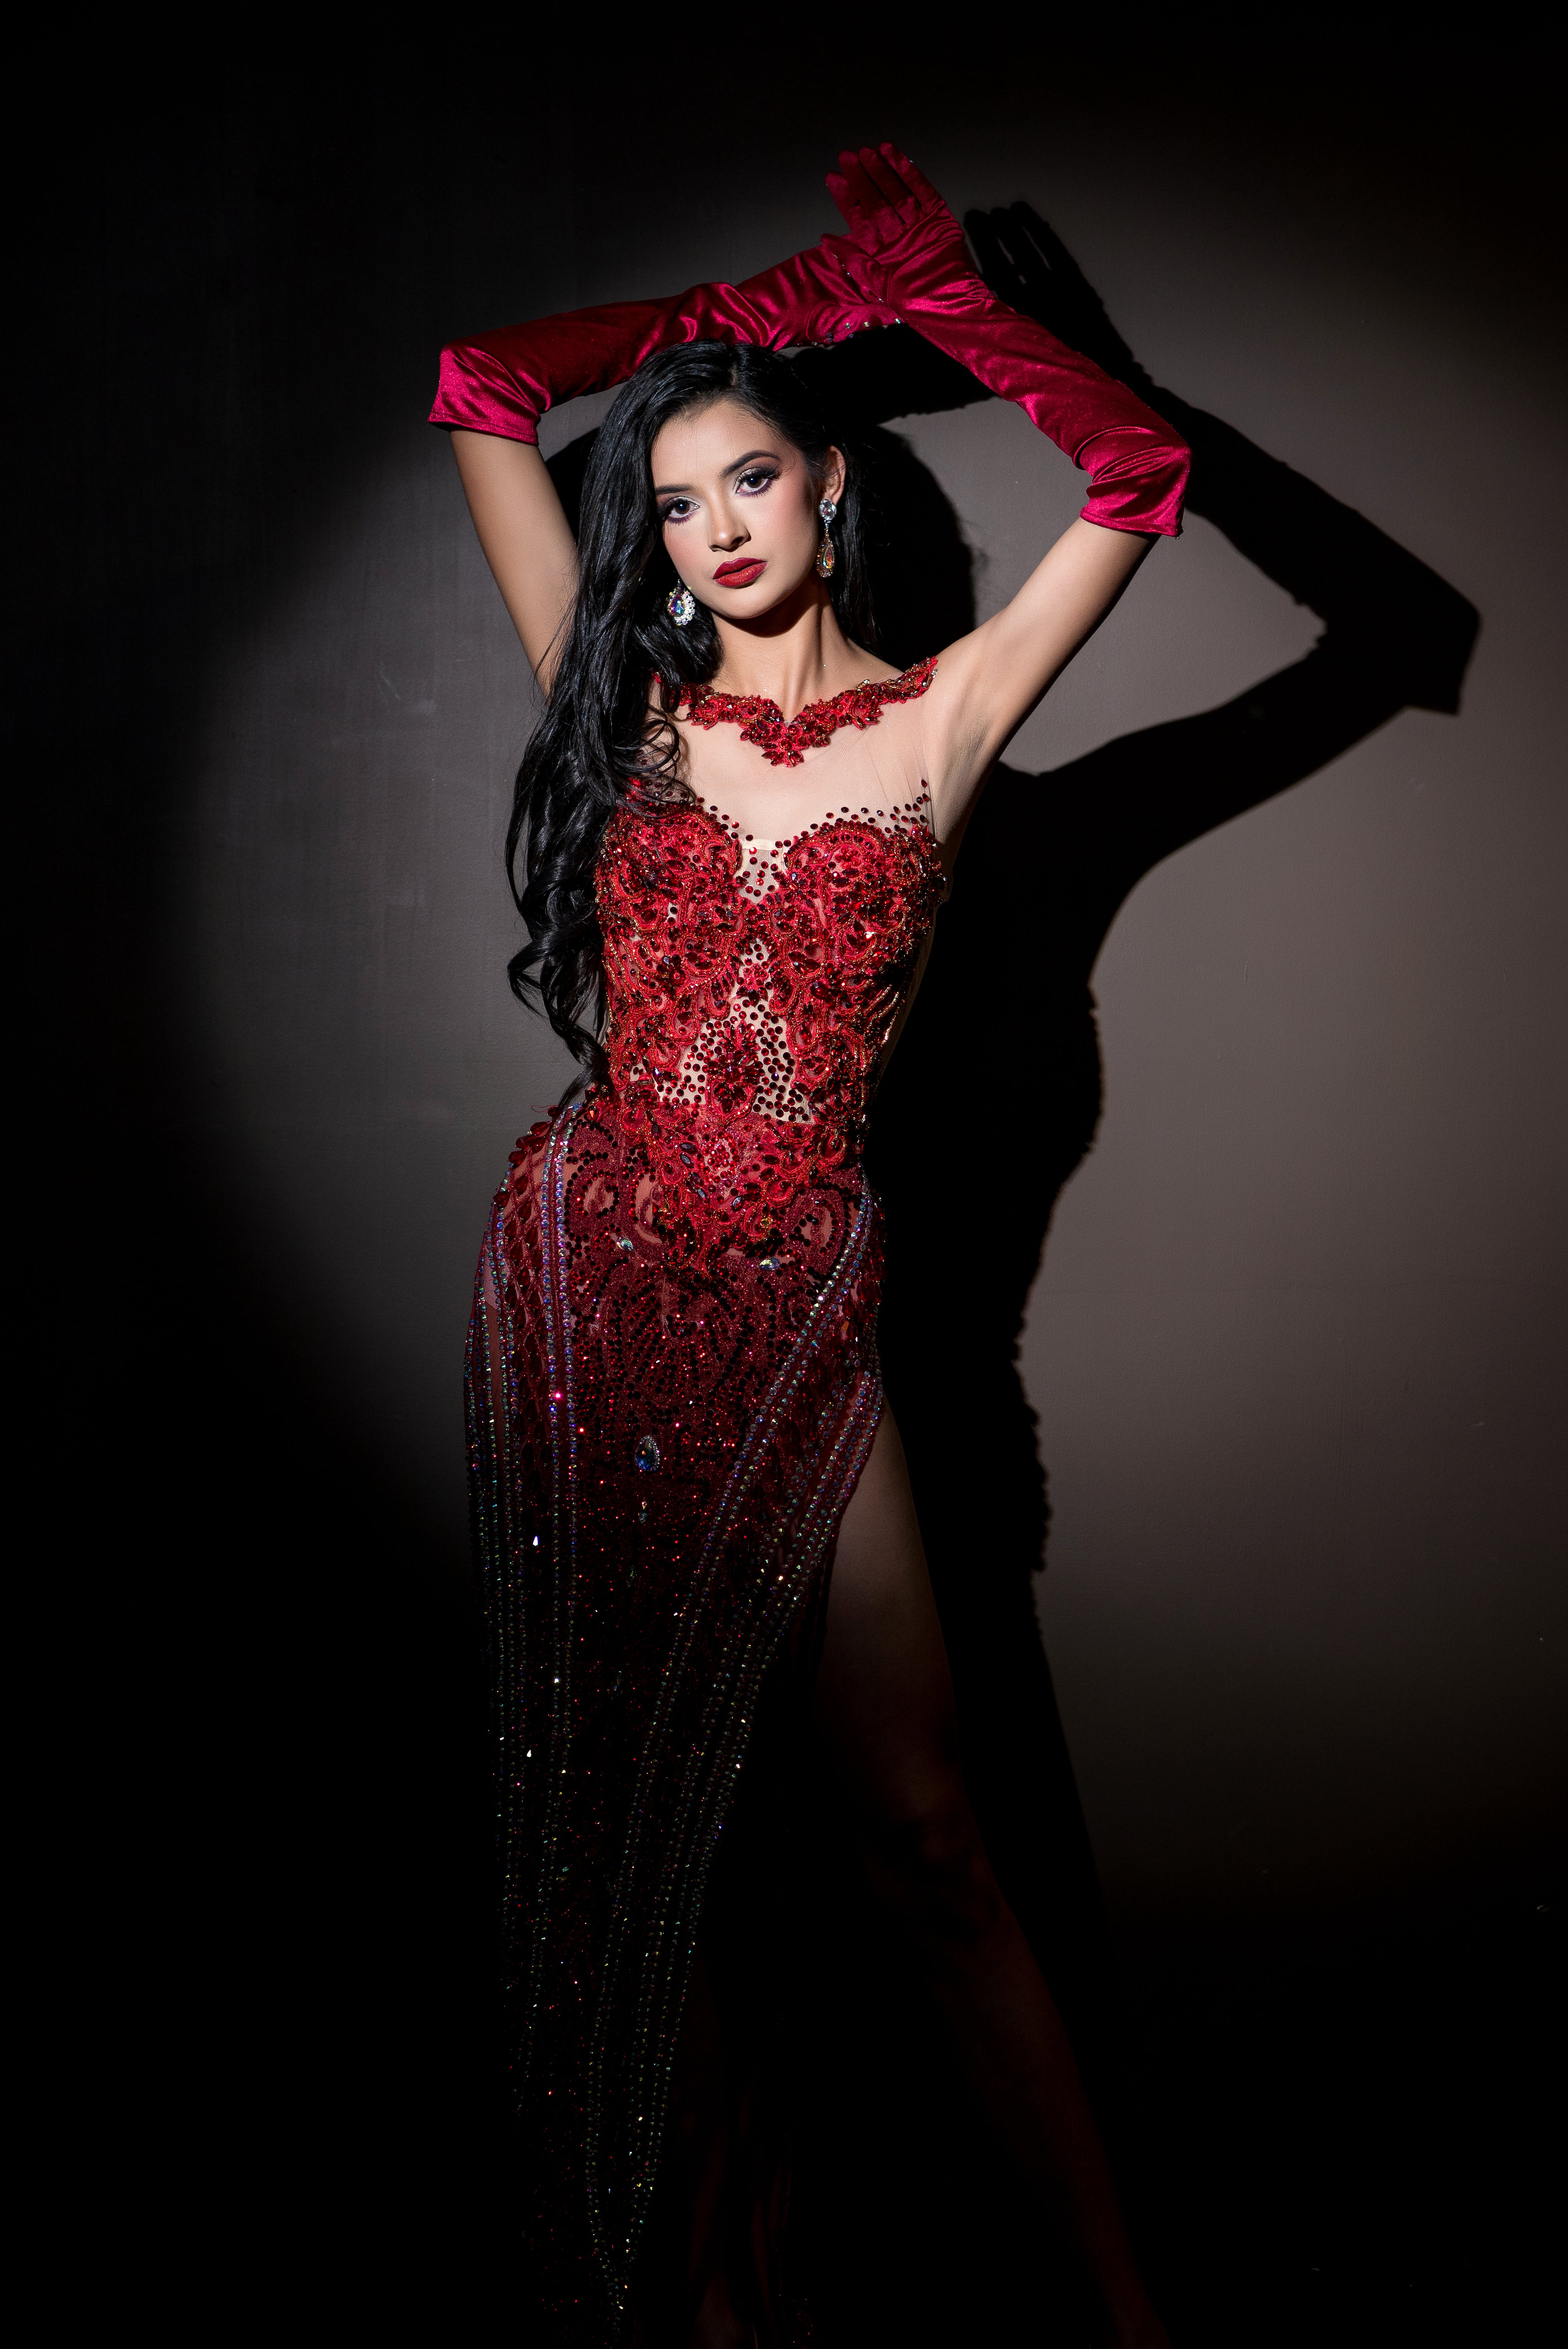
woman, lip, One piece garment, leg, dress, flash photography, sleeve, waist, thigh, fashion design, black hair, fashion model, beauty, magenta, human leg, formal wear, darkness, event, performing arts, pattern, embellishment, electric blue, art model, day dress, entertainment, knee, art, flesh, carmine, performance art, cocktail dress, fetish model, haute couture, Gothic fashion, photo shoot, costume design, model